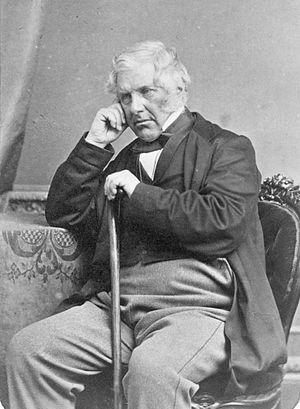
Henry Sewell est un homme d'État britannique, premier à occuper le poste de Premier ministre de Nouvelle-Zélande entre le 7 et le 20 mai 1856.